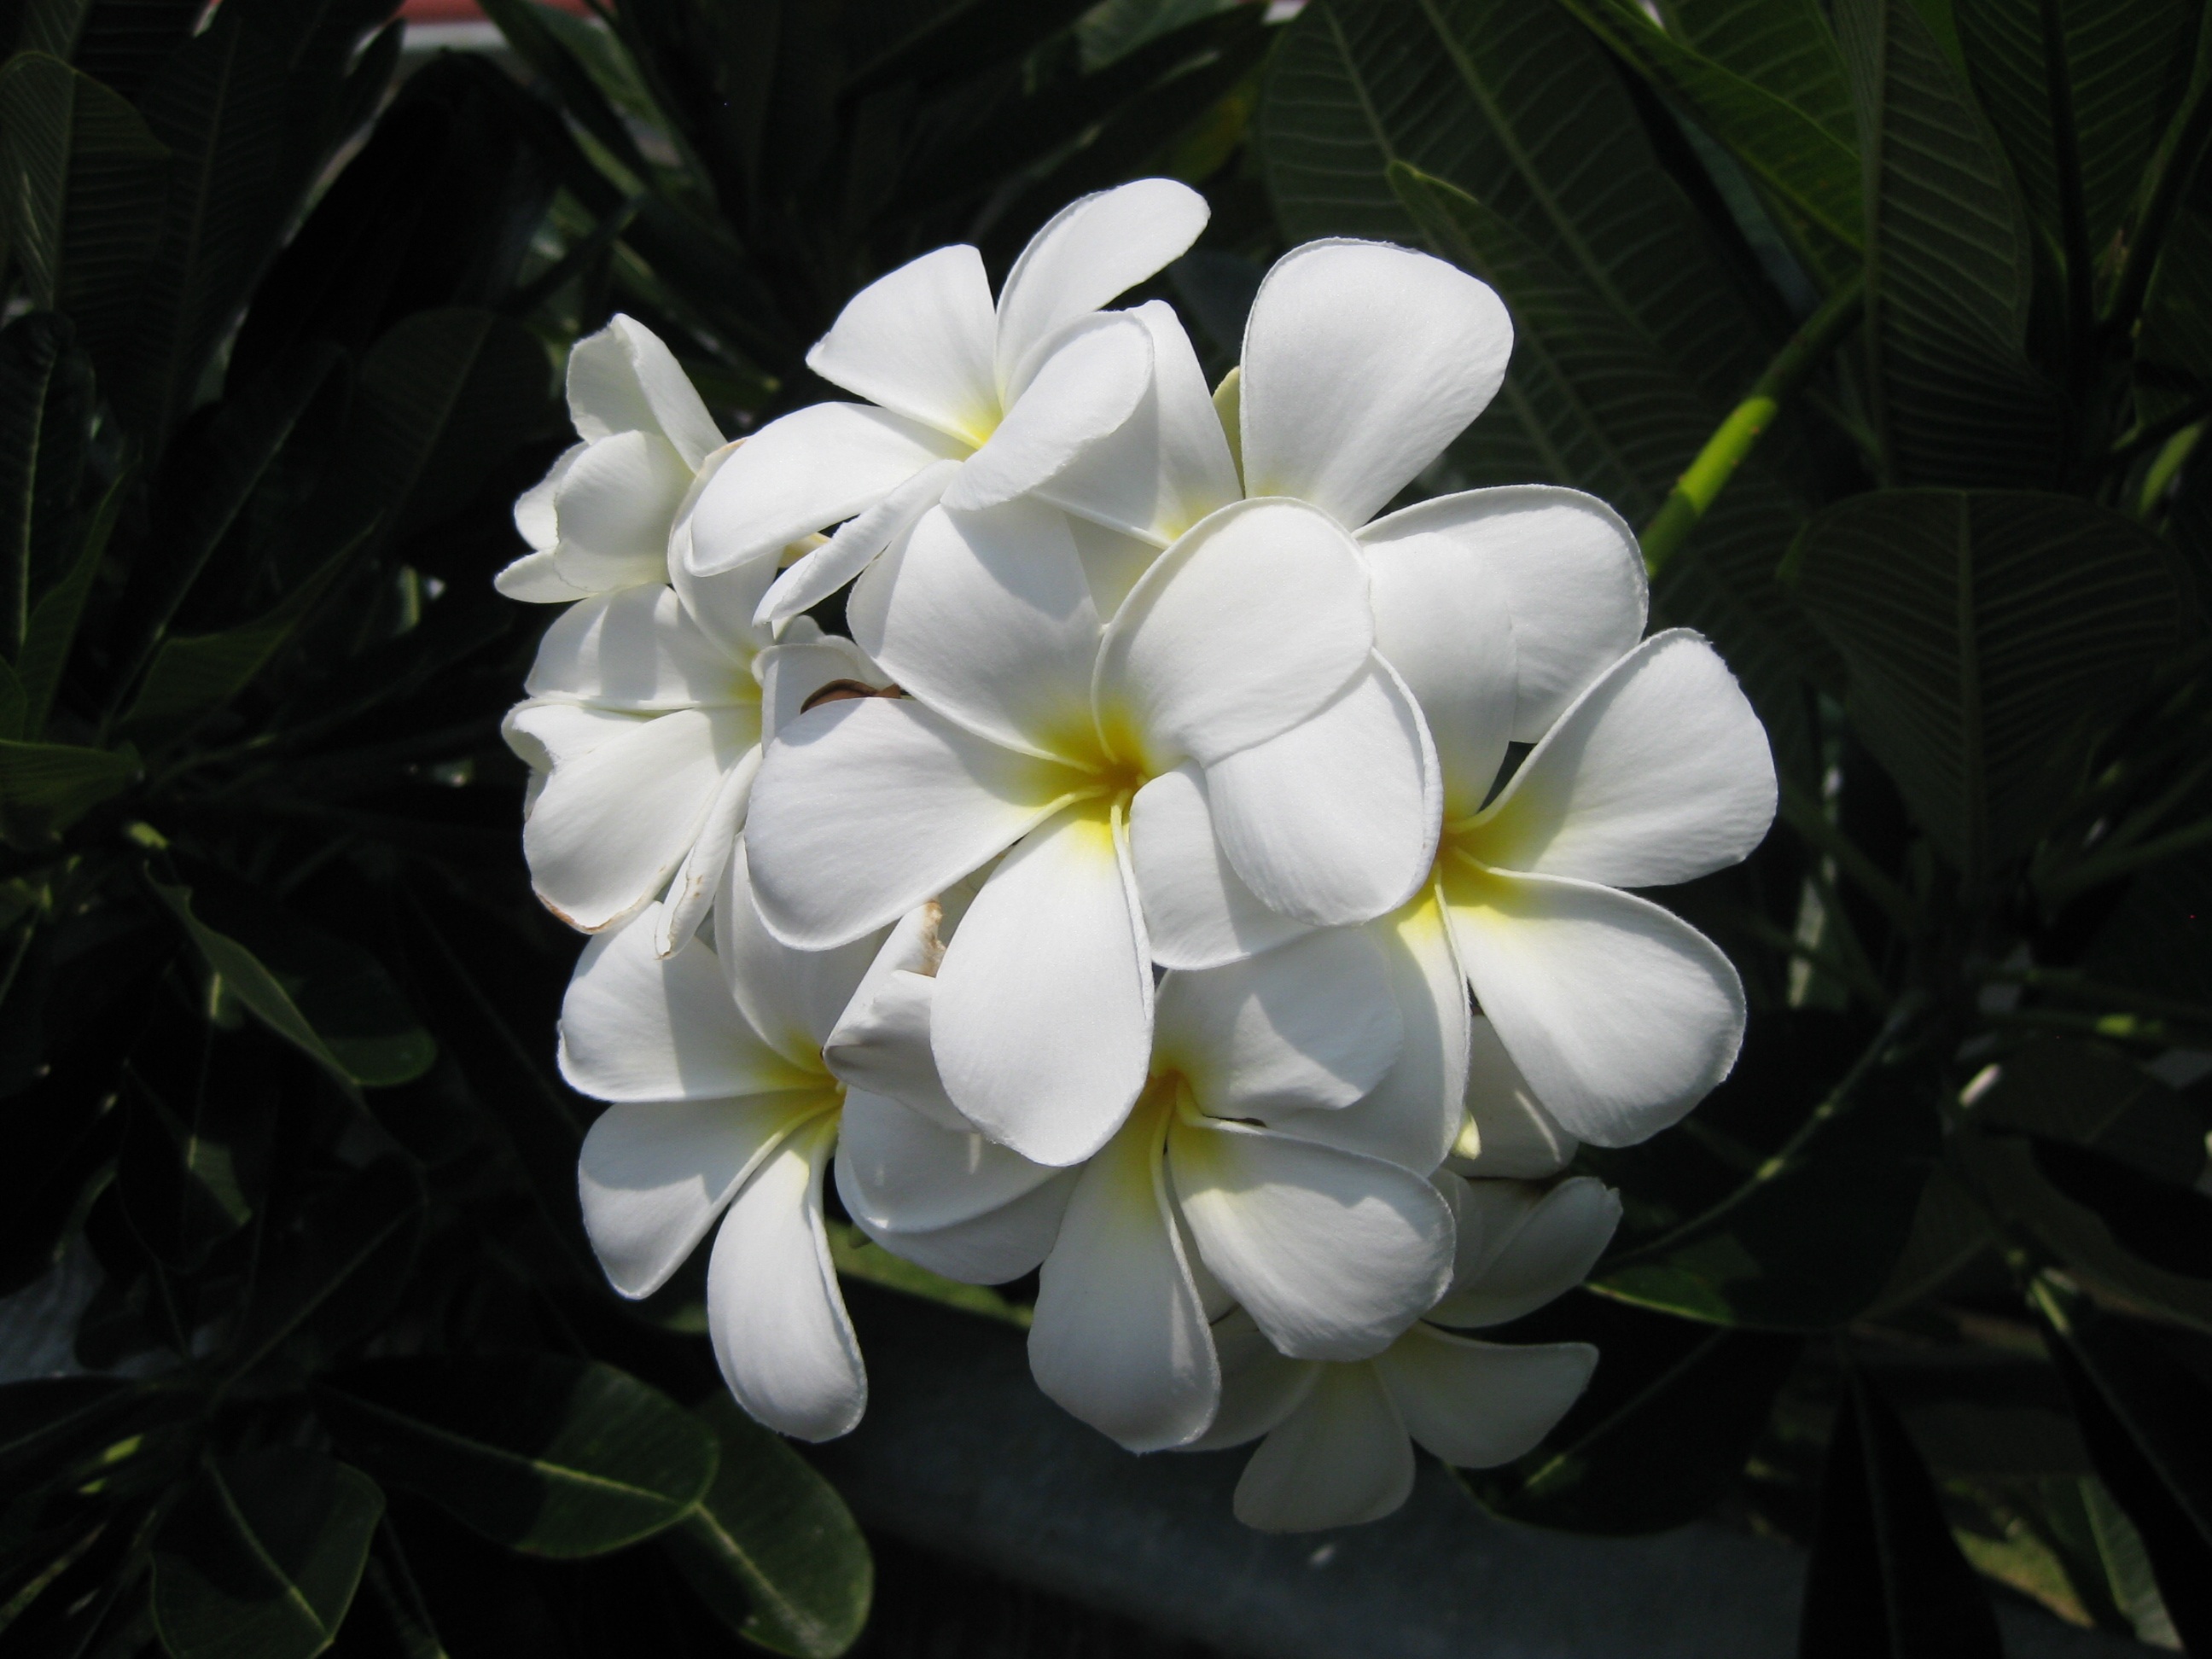
nature, blossom, plant, white, flower, petal, bloom, botany, flora, shrub, gardenia, incomplete, jasmine, flowering plant, land plant